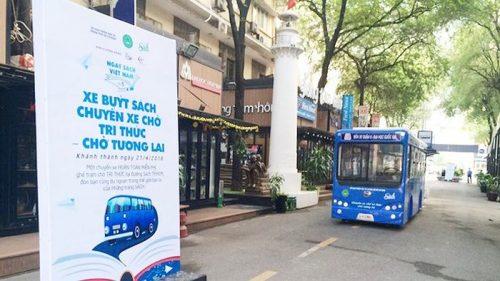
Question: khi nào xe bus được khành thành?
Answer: vào ngày 23 tháng 4 năm 2018